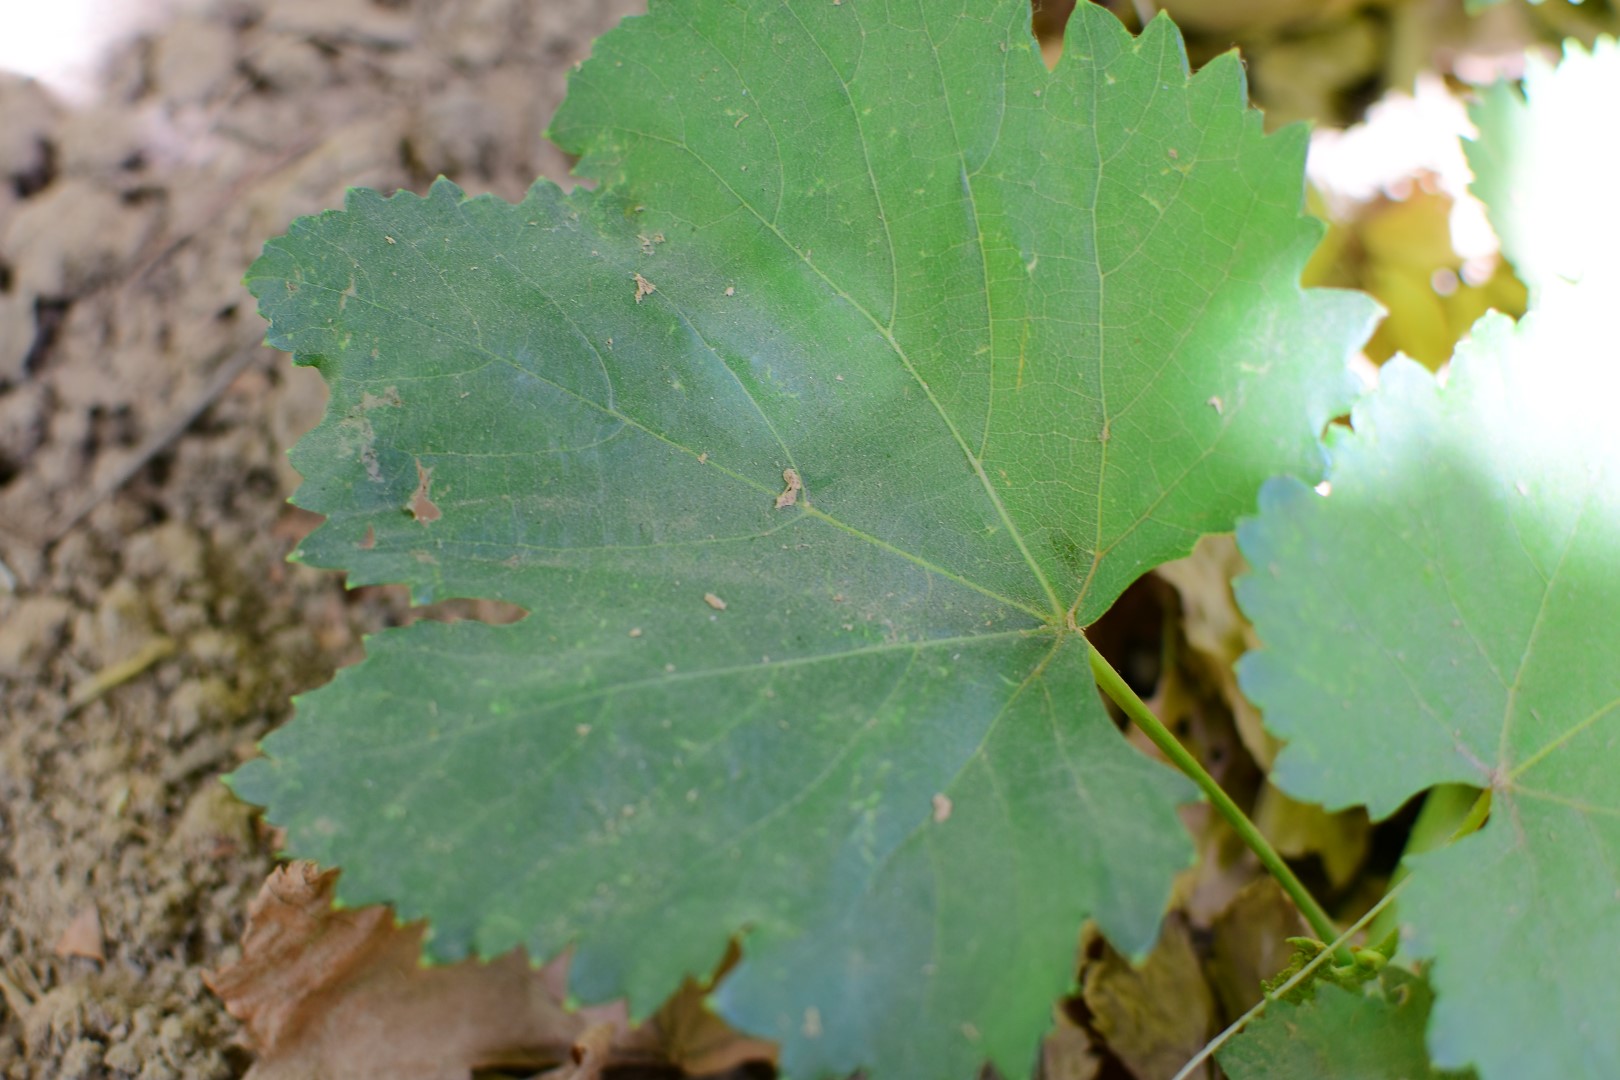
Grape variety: Kamali